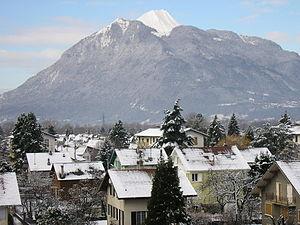
Le Môle (1863m) depuis Cluses en janvier 2005
Le Môle est une montagne de Haute-Savoie qui domine Bonneville et les communes d'Ayze, La Tour, Saint-Jean-de-Tholome, Marignier, Saint-Jeoire-en-Faucigny, Ville-en-Sallaz, Viuz-en-Sallaz, Peillonnex et Faucigny qui l'entourent, mais aussi les villes de Cluses au sud-est, de La Roche-sur-Foron au sud-ouest et Annemasse au nord-ouest.